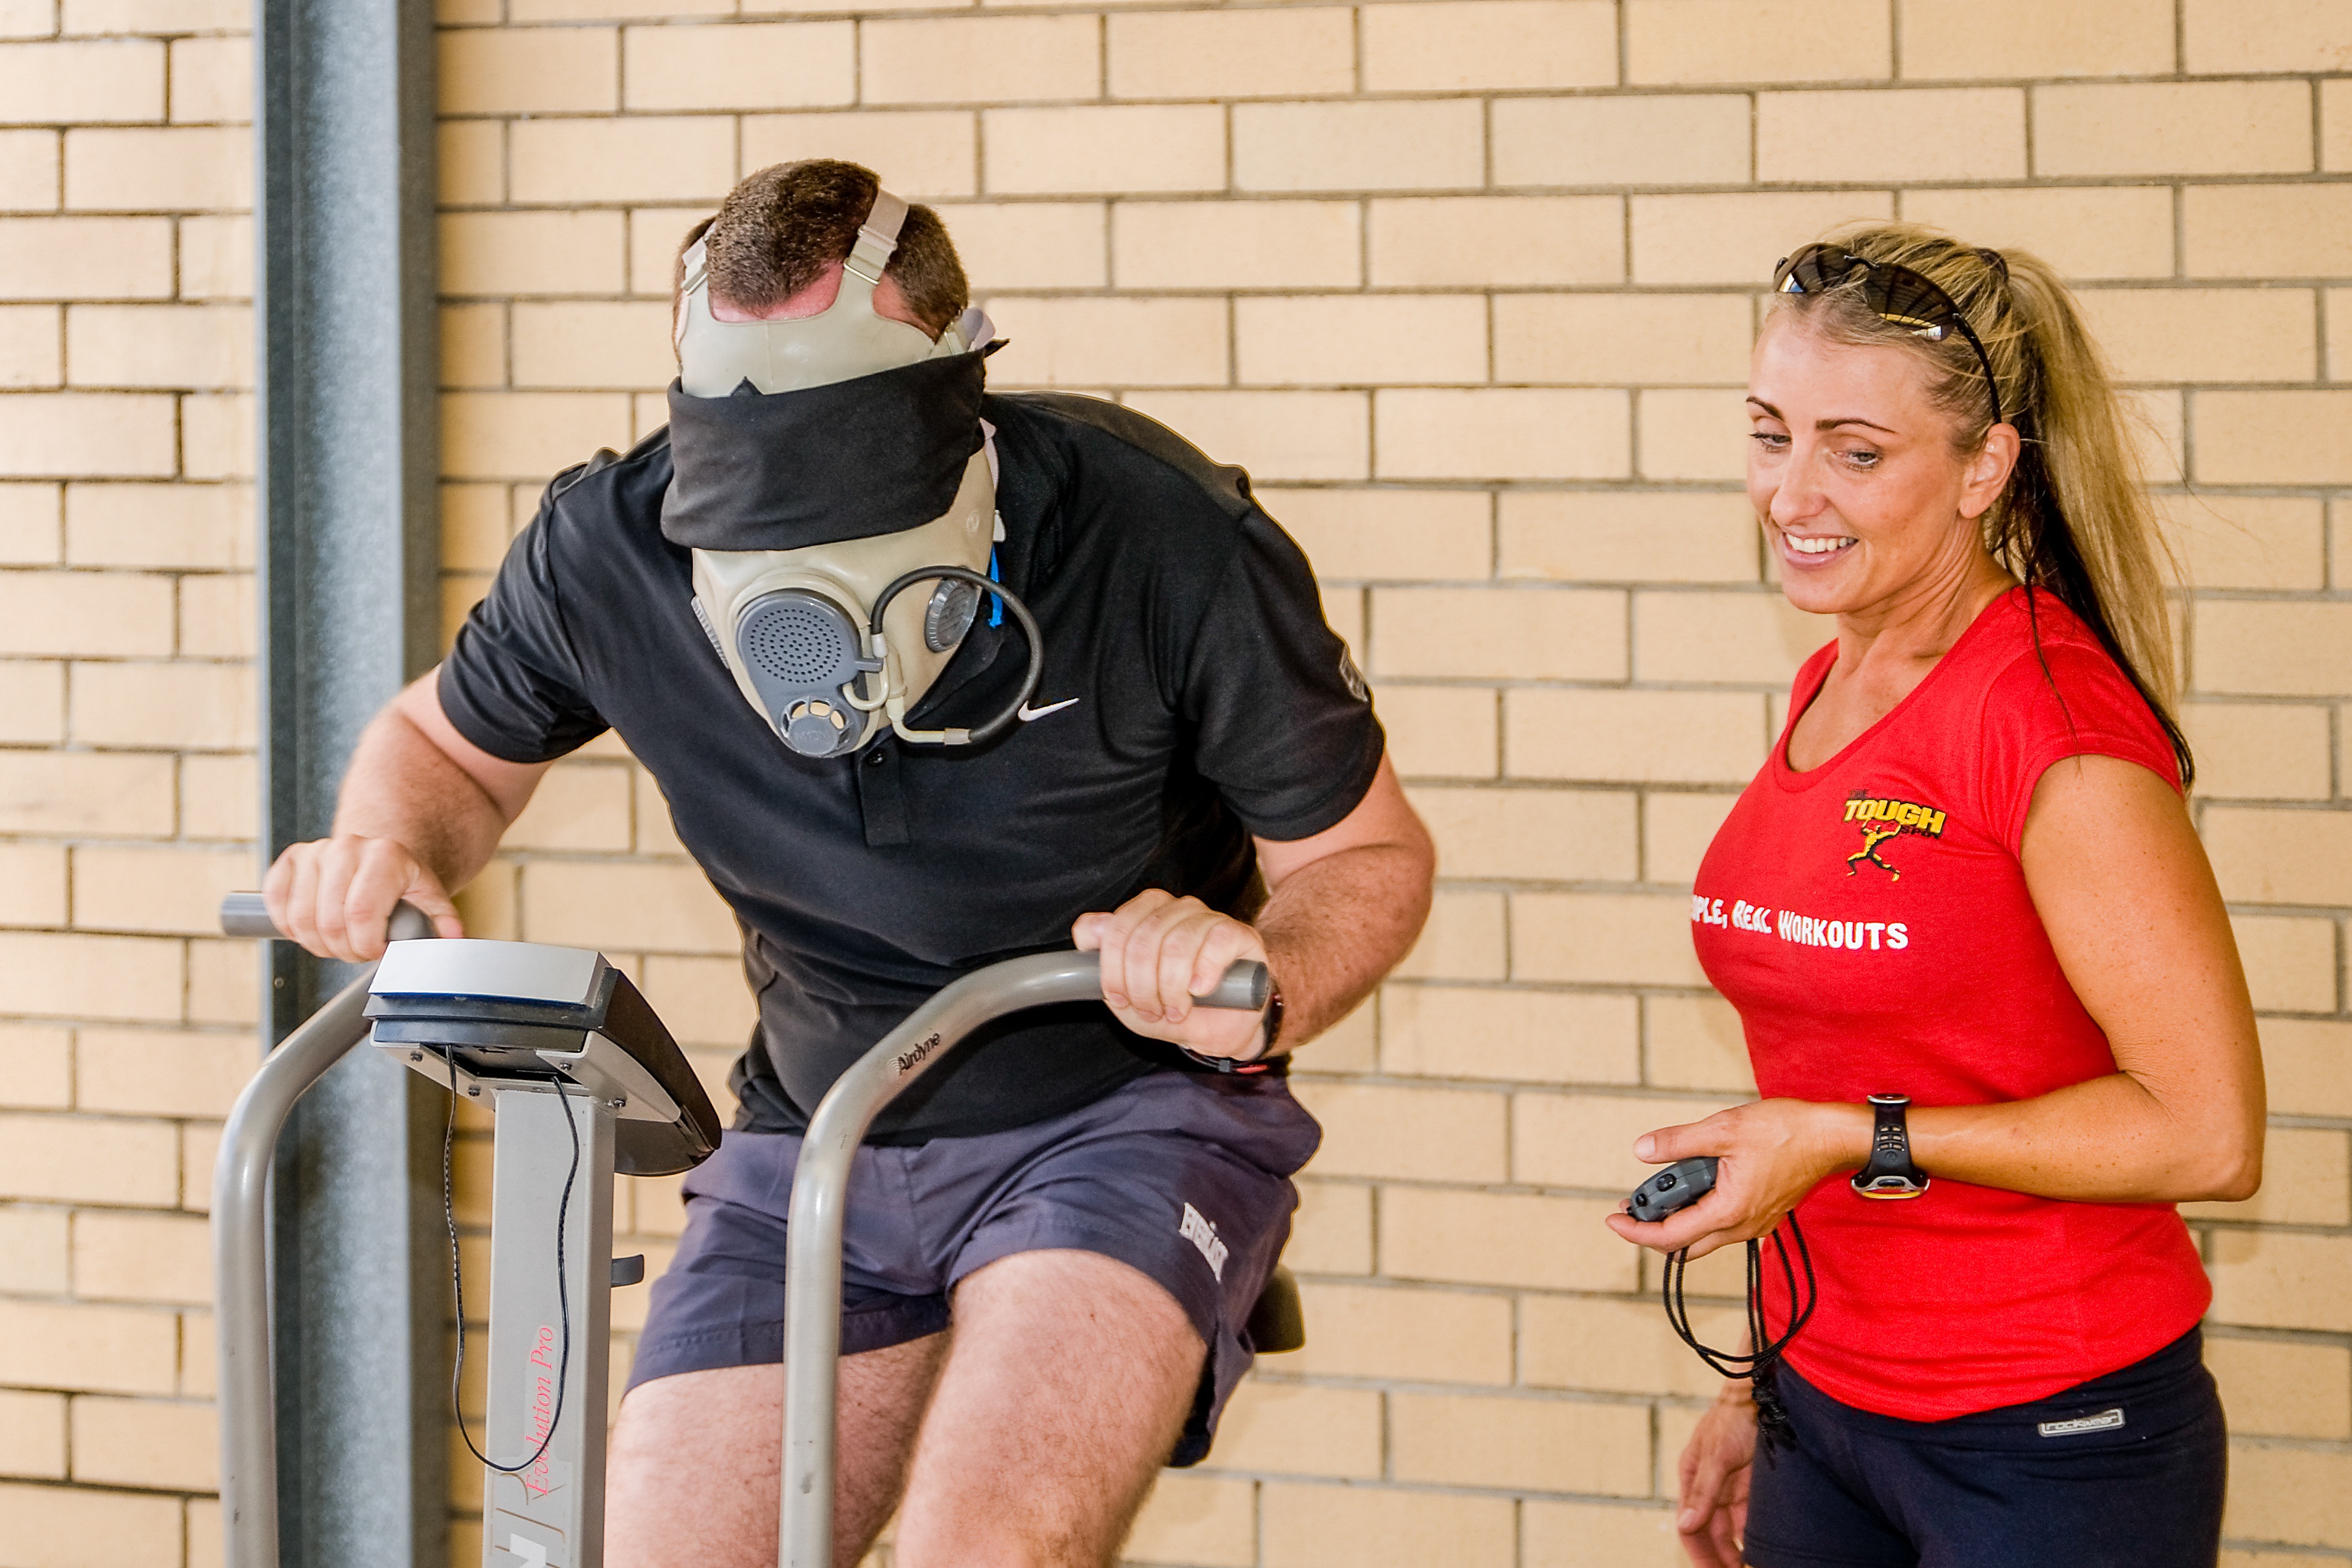
team, sports, gasmask, blindfolded, crossfit, cavemantraining, taco fleur, hardcore training, aerodyne bike, anna junghans